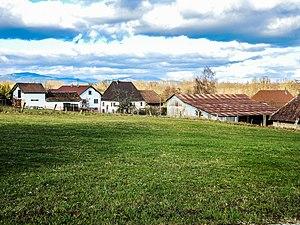
Côté nord du village d'Angeot, vu du parvis de l'église. Territoire de Belfort.
Angeot est une commune française située dans le département du Territoire de Belfort, en région Bourgogne-Franche-Comté.